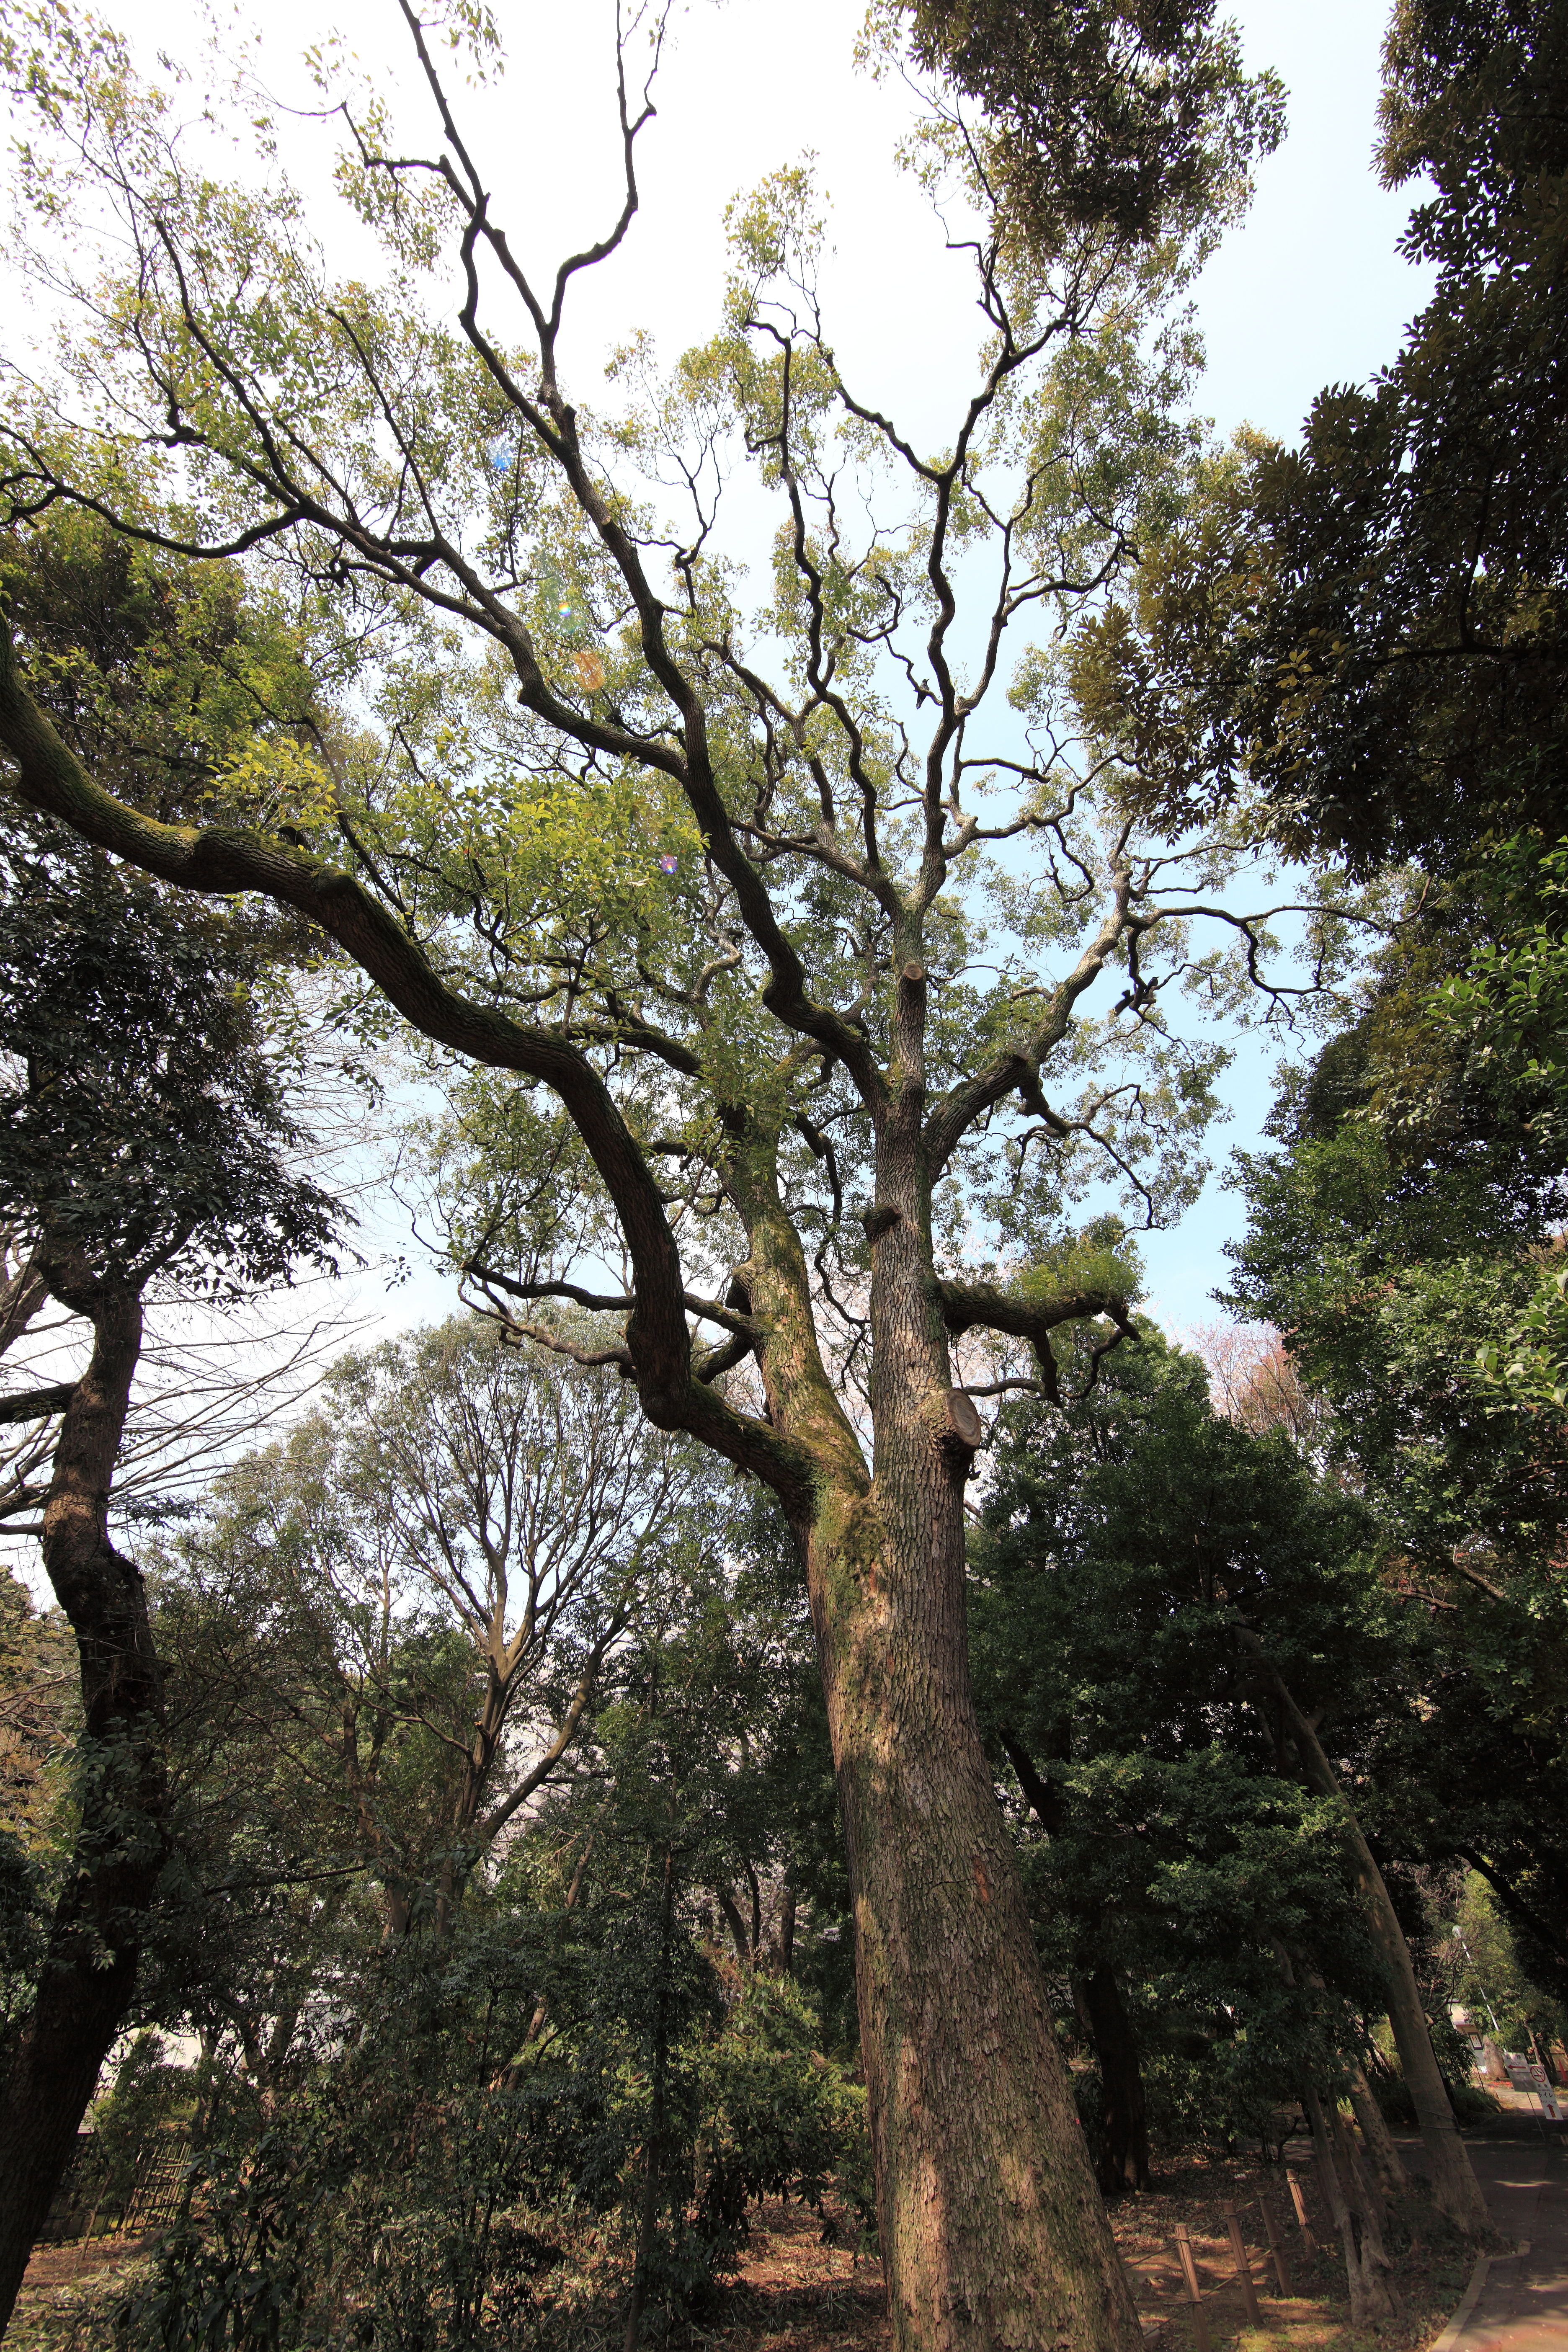
tree, branch, blossom, plant, leaf, flower, high, botany, garden, flora, tokyo, deciduous, oak, 5d, hires, woodland, markii, hi, res, resolution, tokyonationalmuseum, taitoh, flowering plant, woody plant, land plant